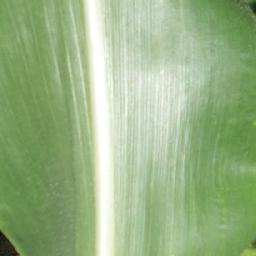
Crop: corn
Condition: (maize)_healthy